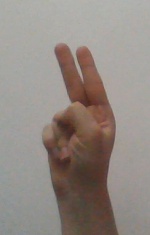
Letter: taa